Little Grand Canyon

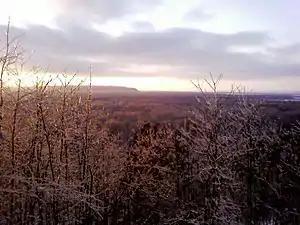

Erosion carved this deep box canyon from the sandstone of the Shawnee Hills, opening into the floodplain of the Mississippi River near Turkey Bayou. The canyon contains several seasonal and a few permanent waterfalls, some descending through dramatic cascades of sculpted sandstone. The trail is marked by white diamond blazes and begins in the upland hardwood forest. The trail then descends through a steep and sometimes slippery sandstone side canyon to the lusher, damper habitat of the canyon floor. The ascent from the canyon requires a small amount of climbing at the Three Sisters Waterfall. Stone steps on parts of the trail were constructed by the Civilian Conservation Corps, not by Native Americans as some believe. There is an approximate difference in elevation between the bottom of the canyon and the trailhead. The trailhead facilities include a picnic area and pit toilet. No water is available. Hikers should be aware of unmarked and unguarded cliff edges and the possibility of flash floods during heavy rain.